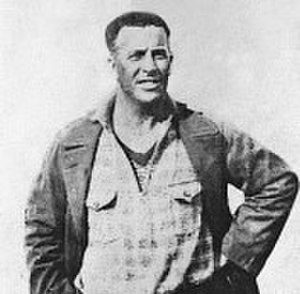
Alberto Suppici
Alberto Horacio Suppici Sedes var en uruguayansk fodboldspiller og træner, der var træner for det uruguayanske landshold, der vandt guld ved VM i 1930 på hjemmebane. Han trænede landsholdet i to omgange, fra 1928 til 1932 og igen fra 1935 til 1941.